Ann Sanders

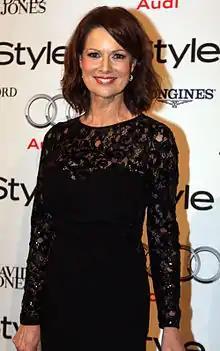
Sanders in 2013 at the Women of Style Awards

Ann Sanders (born 15 March 1960) is an Australian television journalist and news presenter.